Anti-Sixteenth Amendment Society

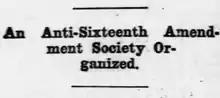
"An Anti-Sixteenth Amendment Society Organized," headline from the "Chicago Tribune", April 18, 1870

The Anti-Sixteenth Amendment Society was an American anti-suffrage group in the late nineteenth century. It was formed in 1869. Madeleine Vinton Dahlgren was the leader and other prominent women were involved. Members of the group opposed giving women the right to vote and petitioned the United States Congress against women's suffrage.